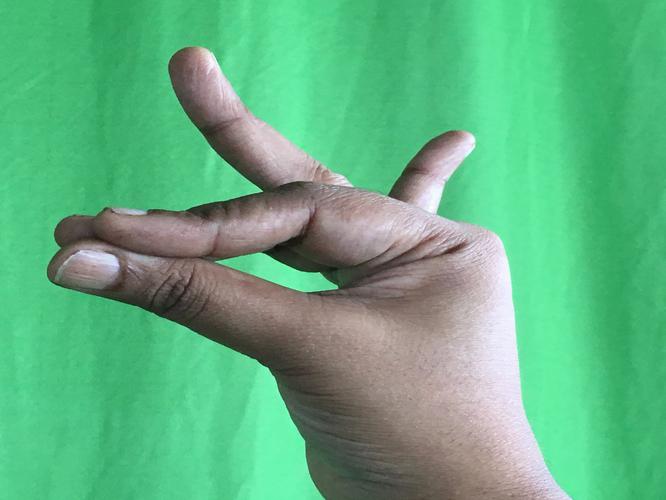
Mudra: Katakamukha_1
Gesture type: single_hand